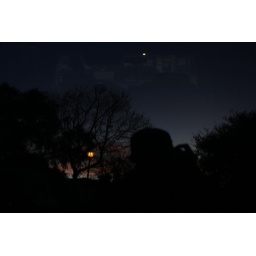
Reflection of myself and the sunset in the back window of a car